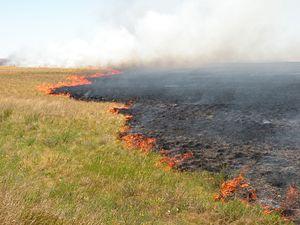
La steppe eurasienne ou steppe eurasiatique est en biogéographie une formation végétale correspondant au biome des prairies, savanes et brousses tempérées en Eurasie centrale. Il s'agit d'immenses étendues d'herbes presque dépourvues d'arbres. La steppe est l'équivalent biogéographique en Eurasie de la prairie d'Amérique du Nord.